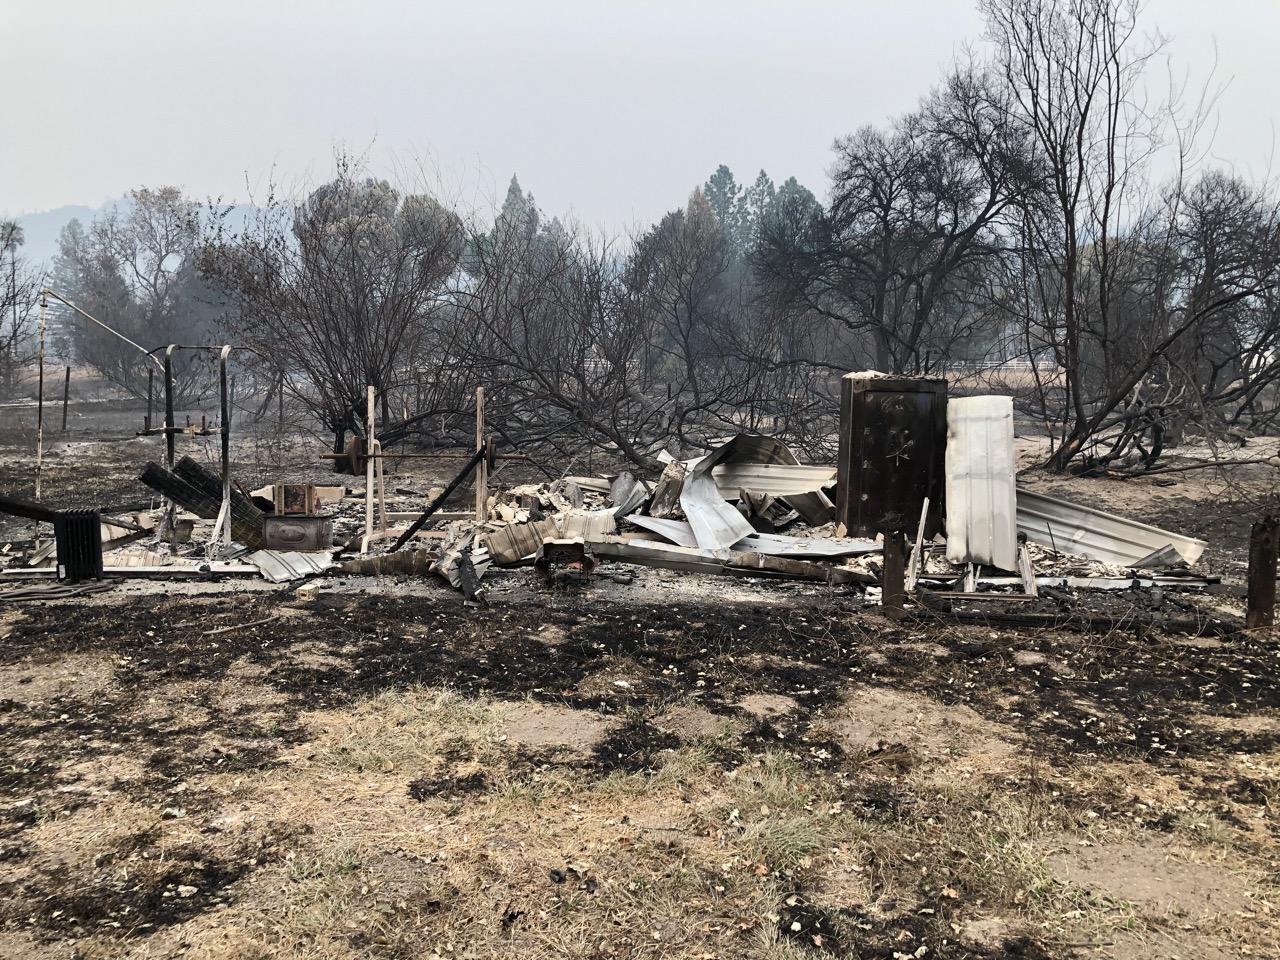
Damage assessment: destroyed